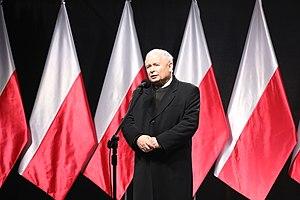
Jarosław Aleksander Kaczyński, né le 18 juin 1949 à Varsovie, est un homme d'État polonais. Il est président du parti conservateur Droit et justice depuis 2003 et président du Conseil des ministres de 2006 à 2007.